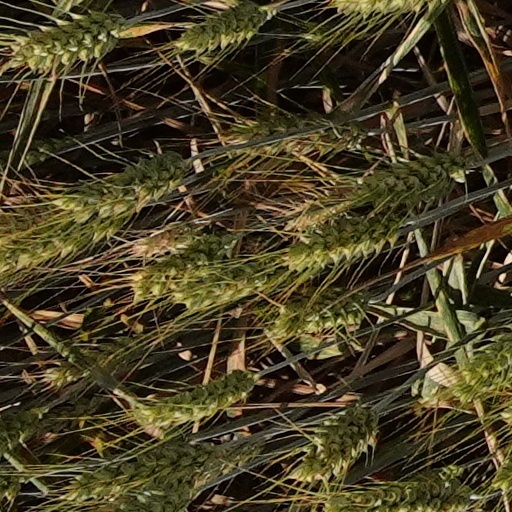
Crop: wheat